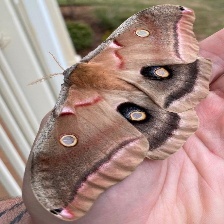
Species: POLYPHEMUS MOTH